Karosa B 961

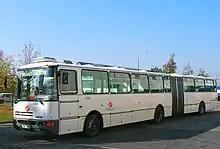
Prototype of Karosa B 961 from the year 2000

Karosa B 961 is a model of the Karosa 900 series. The B 961 is derived from its predecessor the Karosa B 941, and also unified with city bus models such as the B 951 and the B 952. The body was assembled to the skeleton, which has undergone a dip stage, sheets were galvanized and painted and then to have it installed additional components. The body is made of two rigid sections linked by a pivoting joint. The body is semi-self-supporting with frame and engine with automatic gearbox is placed in the rear part. The engine drives only the third C axle, meaning that this articulated bus has a pusher configuration. The front, middle and rear axles are solid. All the axles are mounted on air suspension. On the right side are four doors (first and last are narrower than middle doors). Inside are used plastic Vogelsitze or Ster seats. The driver's cab is separated from the rest of the vehicle by a glazed partition. In the middle part and in the rear part, is room for a pram or wheelchair. Buses have an enclosed design of the turntable.